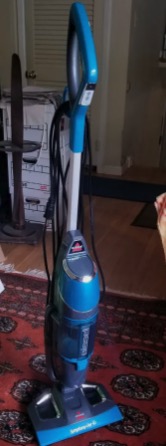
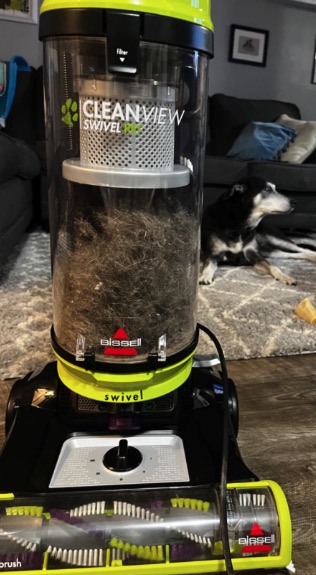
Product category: items_vacuum
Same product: no